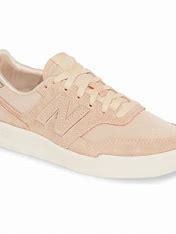
Brand: New
Model: Balance New Balance 300